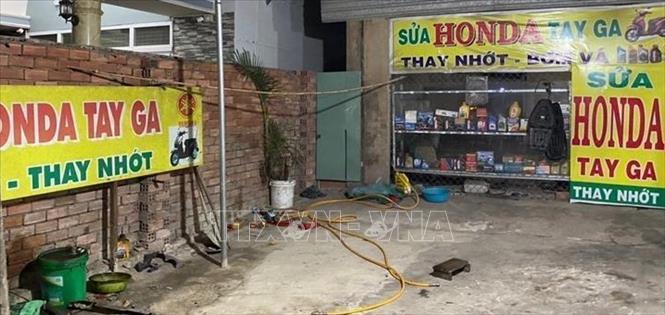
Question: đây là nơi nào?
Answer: đây là một tiệm sửa xe